Vincente Minnelli

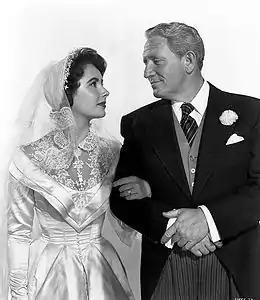
Minnelli directed Spencer Tracy and Elizabeth Taylor in "Father of the Bride" (1950).

Minnelli was next approached to direct "Undercurrent" (1946) by Pandro Berman with Katharine Hepburn and Robert Taylor cast in the lead roles. Based on a story by Thelma Strabel, the film is about the daughter of a small-town college professor who marries an industrialist and moves into the city with him. She soon learns about her missing brother-in-law, whom her husband is suspected of murdering, and investigates his disappearance. Robert Mitchum, who portrayed the missing brother, was loaned out to MGM by RKO Radio Pictures to co-star in the film. During filming, Hepburn was initially displeased with Minnelli as her director, though both became cordial as production continued. Meanwhile, Taylor grew irritated at their developing friendship and was feeling overshadowed by Mitchum.